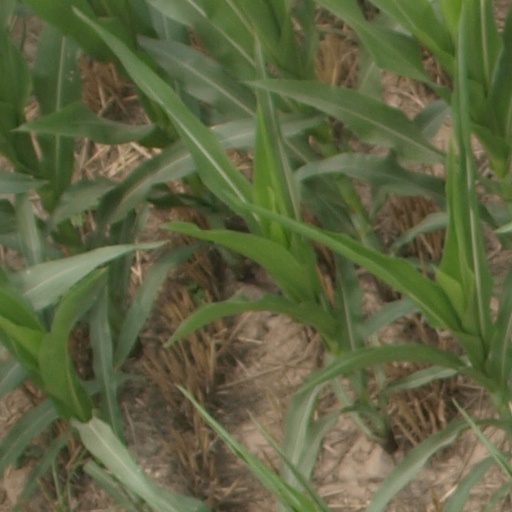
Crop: maize; corn